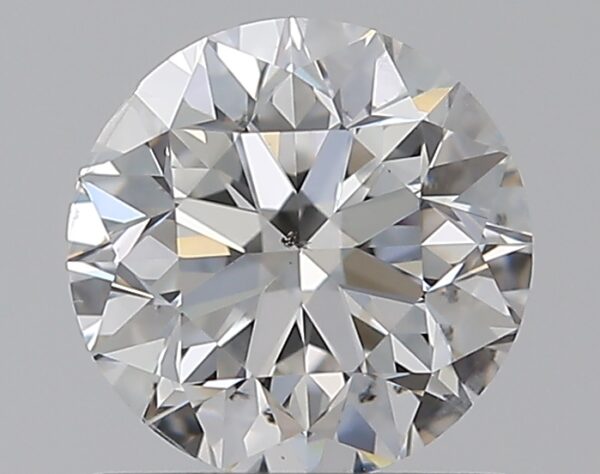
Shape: round
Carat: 0.9
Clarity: SI2
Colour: F
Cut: VG
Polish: EX
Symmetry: EX
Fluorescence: N
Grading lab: GIA
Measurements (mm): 6 x 6.06 x 3.9